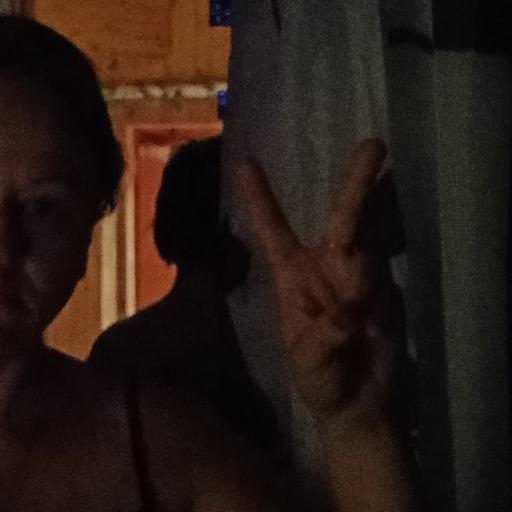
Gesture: peace